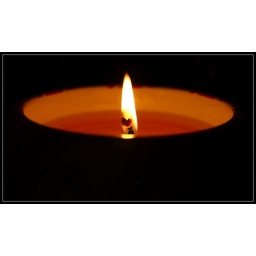
...practicing with my macro lens in low light, hand held standing on a chair...this is a candle on my mantle.